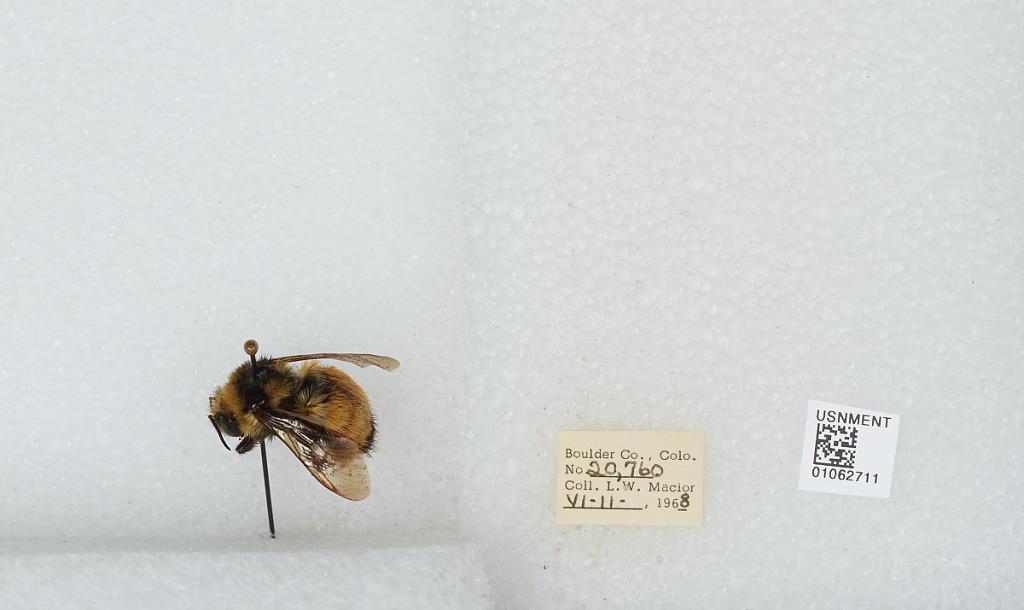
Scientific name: Bombus (Pyrobombus) bifarius Cresson
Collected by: L. Macior
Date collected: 1968-6-11
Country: United States
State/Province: Colorado
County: Boulder
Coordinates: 40.015, -105.27